Alludugaaru Vachcharu

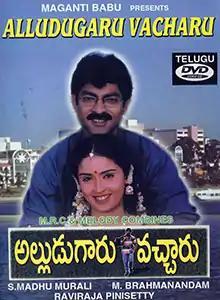
DVD cover

Alludugaaru Vachcharu is a 1999 Telugu-language drama film directed by Ravi Raja Pinisetty. It stars Jagapati Babu, Kausalya, Heera Rajagopal and music composed by M. M. Keeravani. The film is a remake of the Tamil movie "Pooveli" (1998) which is itself an unofficial remake of "A Walk in the Clouds" (1995).